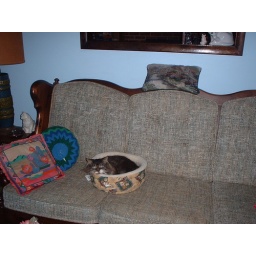
Duncan in cat bed